Koduvally Municipality

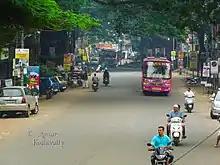
Koduvally Main Road

Koduvally is a major municipal town in Kozhikode district. Koduvally is known as the city of gold. It is located on the Calicut-Wayanad National Highway 212 (NH 766) and is about 22 km northeast of Kozhikode (Calicut) city. Koduvally Municipality is a newly converted 3rd grade Municipality form Koduvally Grama Panchayat with effect from 01.11.2015, Koduvally Municipality has 36 Wards. The main local towns in this municipality are Vavad, Nellamkandi, Koduvally West, Koduvally East, Koduvally Town, South Koduvally, Vennakkad, Thalapperumanna, Karuvanpoyil, Kareettiparamba, Manipuram And Kalaranthiri. The nearest local bodies are Kizhakkoth (West), Madavoor (West), Omassery (East), Kunnamangalam (South) and Thamarassery (North).Smt. Shareefa Kannadippoyil is the first chairperson of the Koduvally Municipality and Sri. A.P Majeed Master is the first deputy chairperson of the Koduvally Municipality.